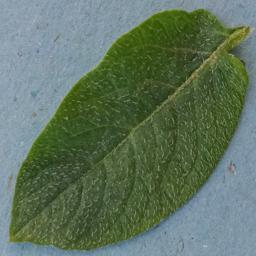
Label: Potato___Healthy